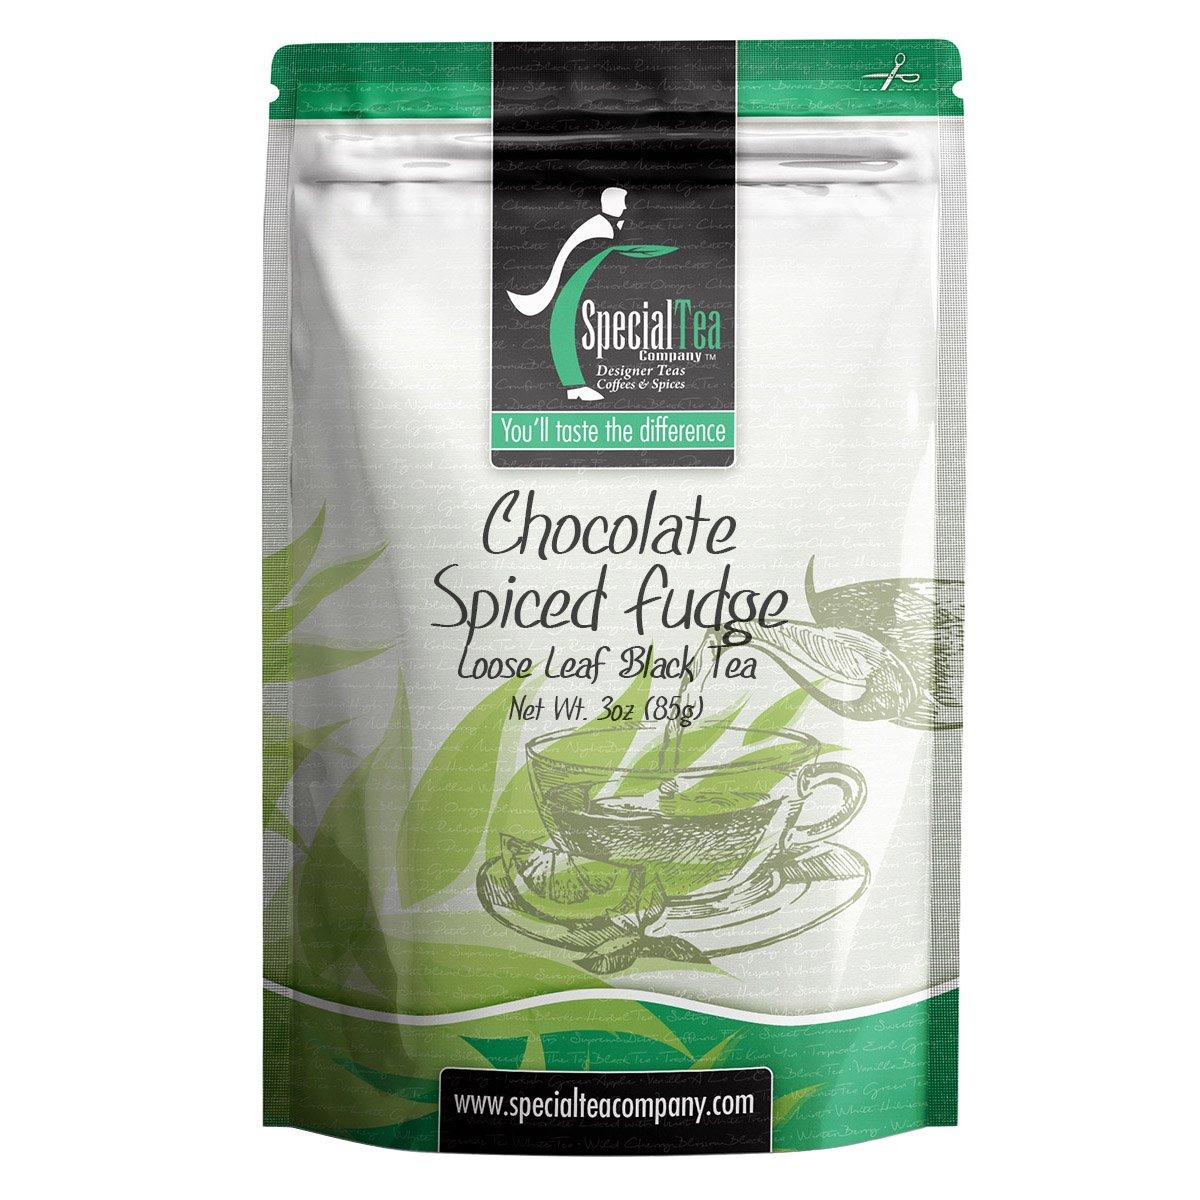
Item Name: Special Tea Chocolate Spiced Fudge Loose Leaf Black Tea, 3 Ounce
Bullet Point 1: BLACK TEA: Black teas are fully oxidized teas and offer a rich robust strong cup. Black is by far the most popular tea in the world. In the US, it accounts for about 80% of the tea consumed.
Bullet Point 2: FLAVOR: Black tea is a type of tea that is more oxidized than oolong, white and green teas. Black tea is generally stronger in flavor than other teas with notes that range from earthy, molasses, malty, vine fruit, smoky, leather, and mineral.
Bullet Point 3: CAFFEINE LEVEL: Black tea characteristically has the most caffeine of all the tea types. One of the reasons for this is a longer infusion time, but also due to the longer oxidation time and final firing production step.
Bullet Point 4: REAL LOOSE LEAF TEA: Loose leaf tea is a healthier purer way to drink tea. Our 1 oz. sample brews about 10 cups of tea.
Bullet Point 5: REAL LOOSE LEAF TEA IN BAGS: Loose leaf tea is a healthier purer way to drink tea, we gently breakup our loose leaf teas for use in eco-friendly tea bags to help retain full flavor.
Bullet Point 6: PREMIUM LOOSE LEAF TEA: Premium tea leaves have all their essential oils intact, so the flavor, quality and health benefits are maintained. Individually hand packed in the USA in a resealable pouch to retain freshness.
Product Description: <p>Black tea, rich chocolate, fudge and spices.</p> <p>Loose Leaf Brewing Instructions: Start with cold water and bring water to a boil. Add tea leaves, one heaping teaspoon per cup of water. For iced tea, add one level tablespoon. Pour hot water over leaves and steep 3-6 minutes. Remove or strain tea and enjoy!</p> <p>Ingredients: Black Tea, Lemon Peel, Cloves, Cinnamon, Chocolate Bits (Sugar, Chocolate Liquor, Cocoa Butter, Soy Lecithin (an Emulsifier), and Vanilla), Cardamom, Ginger Root, Marshmallows (Sugar, Corn Syrup, Modi- Fied Cornstarch, Gelatin, Sodium Hexametaphosphate, Artificial Flavor, Natu- Ral Flavor, Artificial Color (Blue 1)), White Sugar (Sugar, Artificial Color, Corn Syrup, Gum Arabic, Carnauba Wax, Hydroxylated Soy Lecithin), Black Pep- Percorns, Natural and Artificial Flavor. Contains: Soy (Soy Lecithin), Milk.</p>
Value: 3.0
Unit: Ounce

Price: 12.365